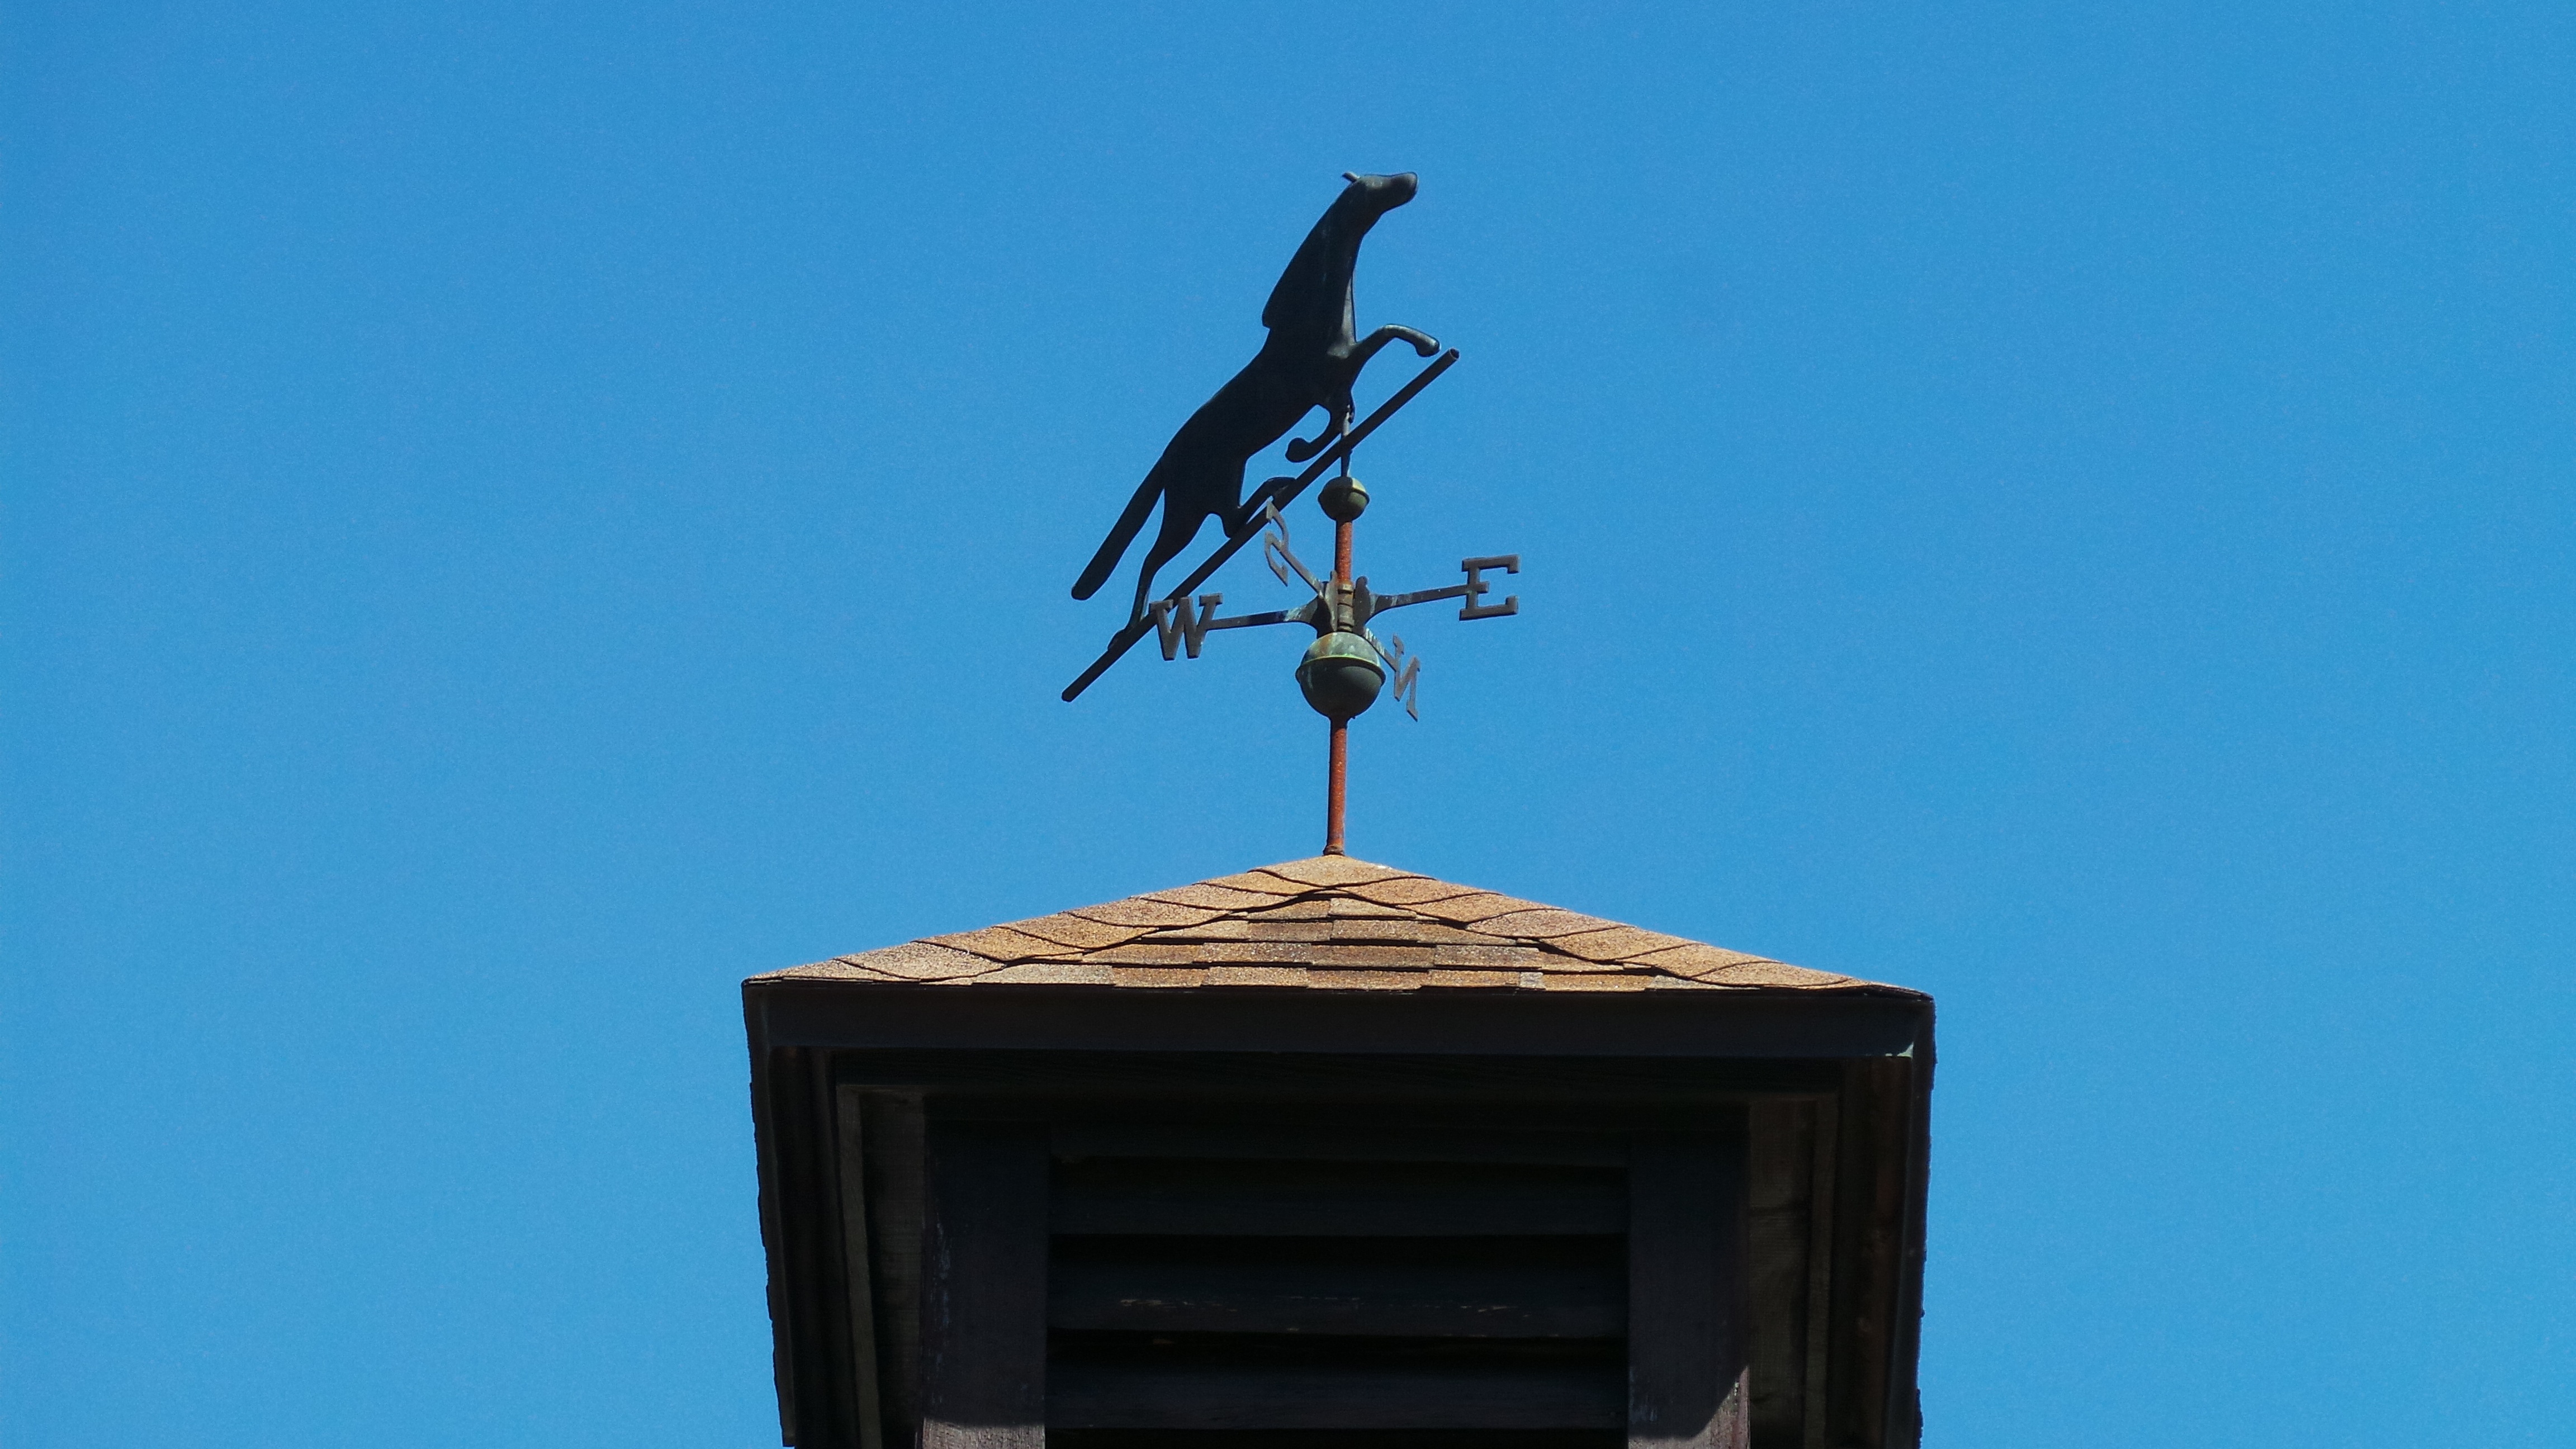
architecture, sky, vintage, wind, roof, building, old, monument, sign, statue, direction, symbol, instrument, weather, metal, blue, street light, black, lighting, south, sculpture, arrow, west, north, art, pointing, vane, metallic, east, forecast, windvane, weathercock